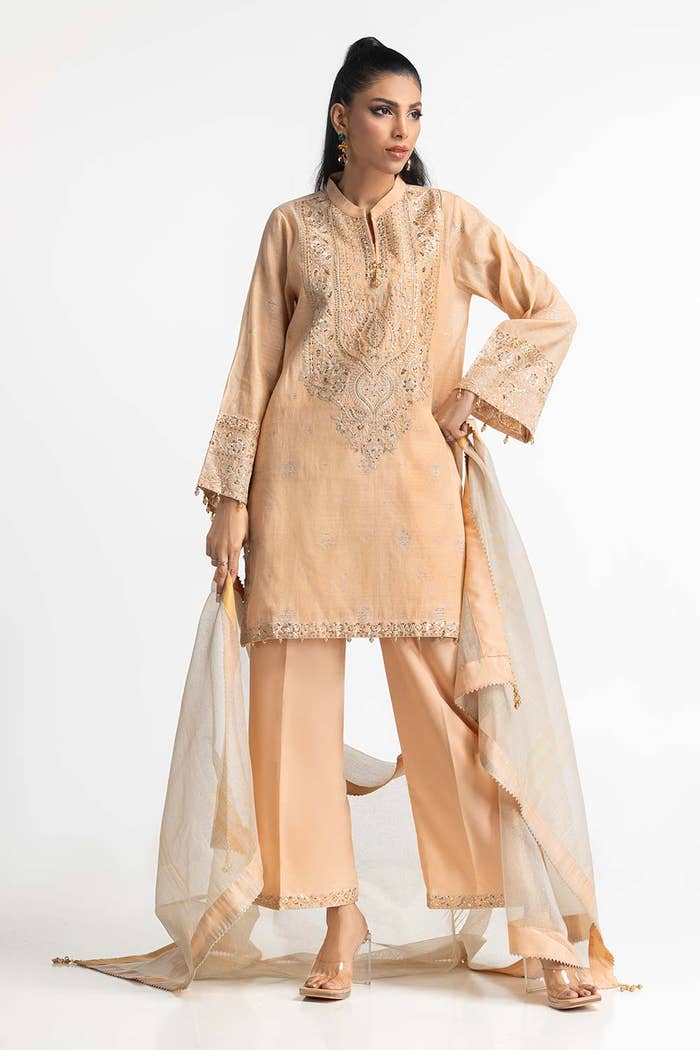
beige embroidered net palazzo pants